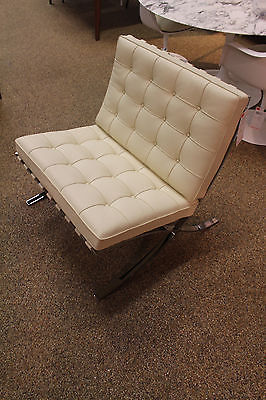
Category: chair